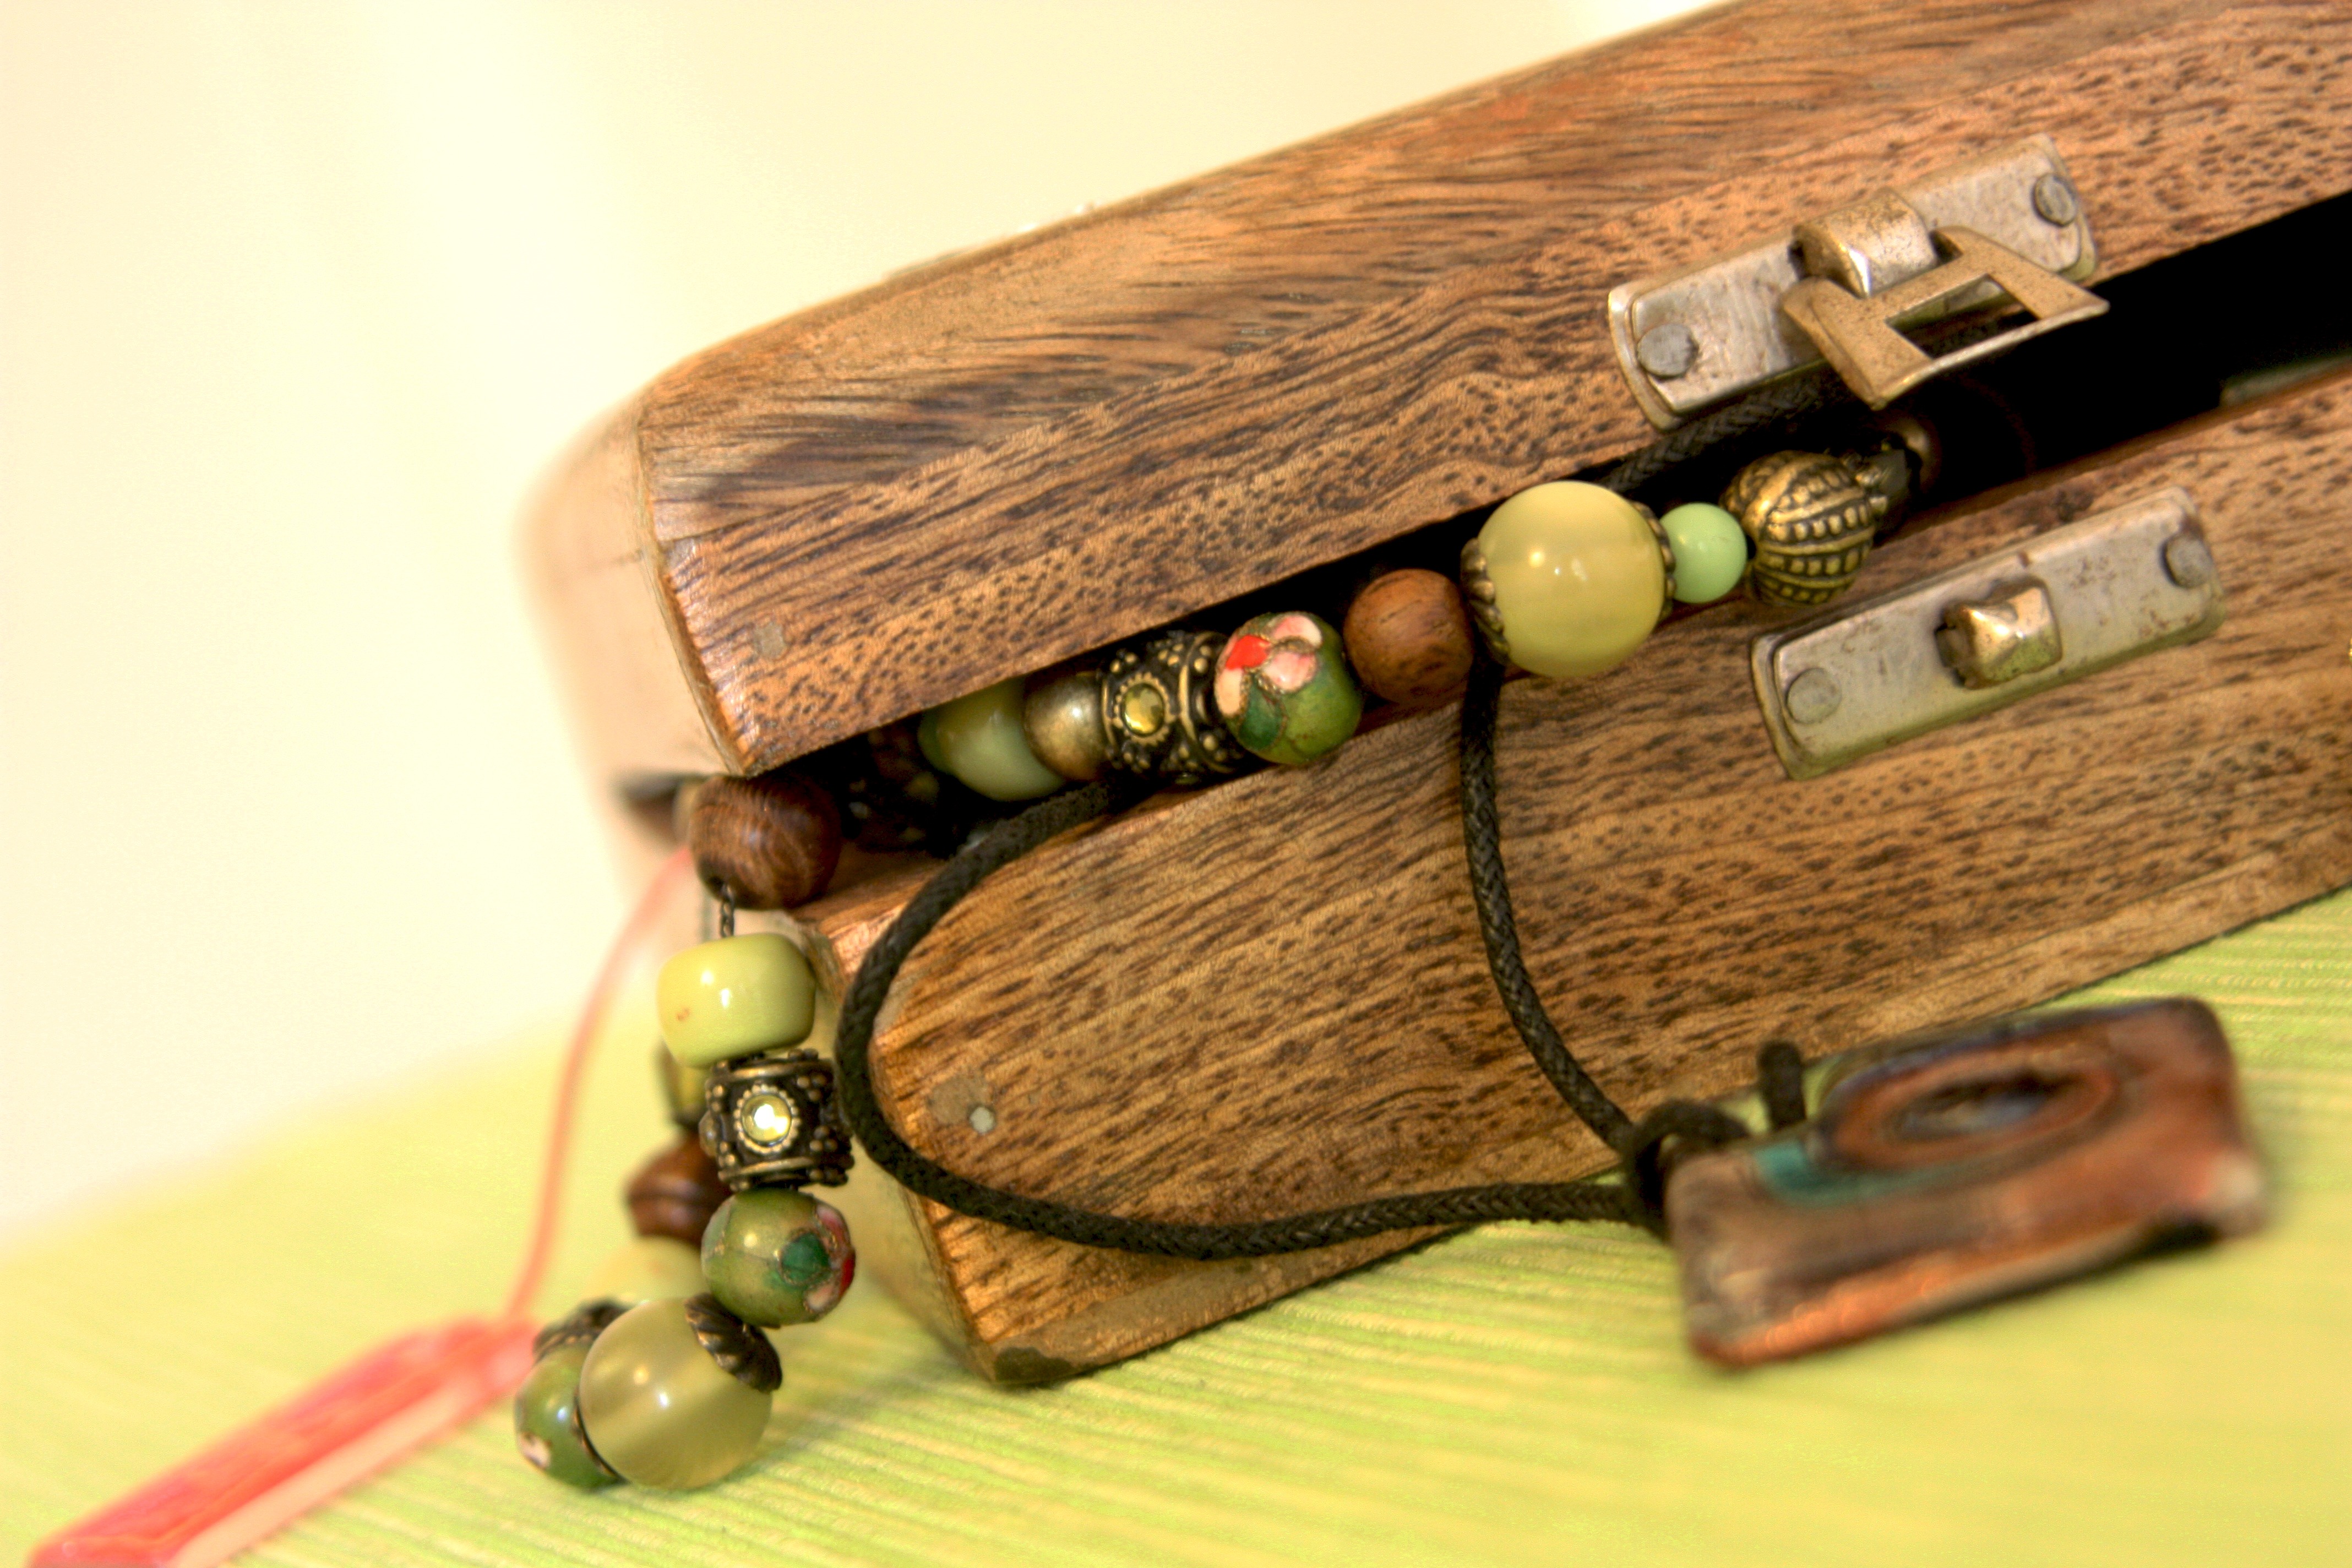
hand, wood, girl, guitar, ring, gift, green, box, lady, necklace, present, bracelet, jewellery, women, wooden, pretty